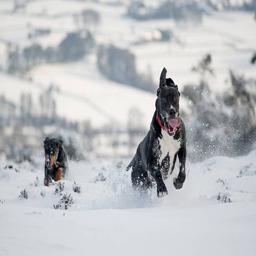
dogs running together in the snow off leash